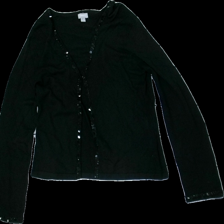
View: front
Type: Cardigan
Category: Ladies
Brand: Lindex
Colors: Black
Material: 88% Viscose 12% Cont?
Pattern: Other
Cut: Regular
Size: M
Season: All
Price range: 50-100
Recommended usage: Reuse